2-in-1 laptop

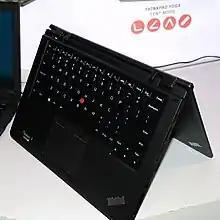
ThinkPad Yoga with 360° rotating hinge

Rotational-convertible format is where in addition to the conventional hinging action, the central single hinge mechanism is also able to rotate about a central axis perpendicular to the keyboard surface, such that the laptop can be turned into a thick tablet. Most netvertibles have the option to support active (electromagnetic) stylus and/or touch screen (resistive or capacitive), some being ruggedized such as Panasonic Toughbook CF series. Other examples include Toshiba Portege M7xx, Fujitsu LifeBook T series and HP EliteBook Revolve series.